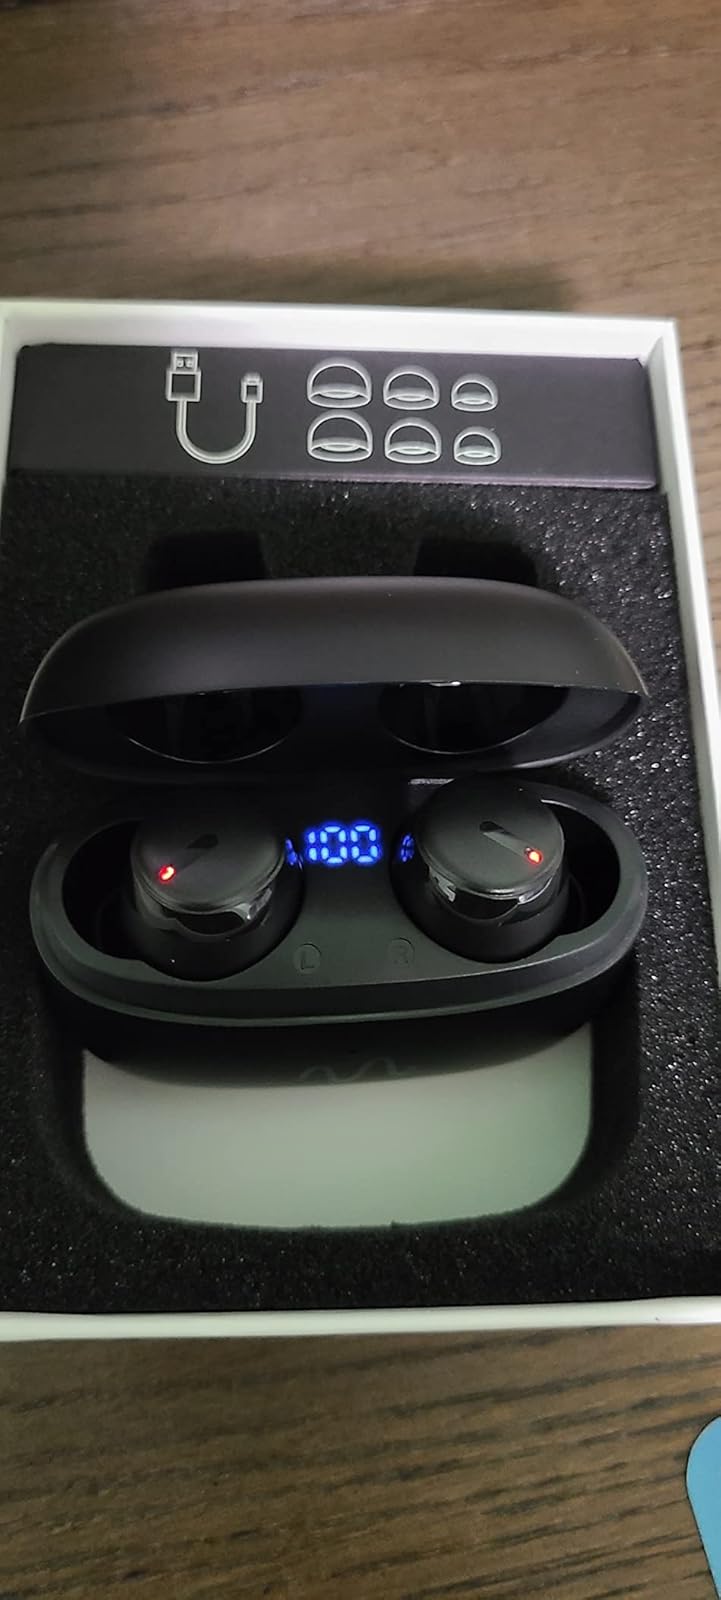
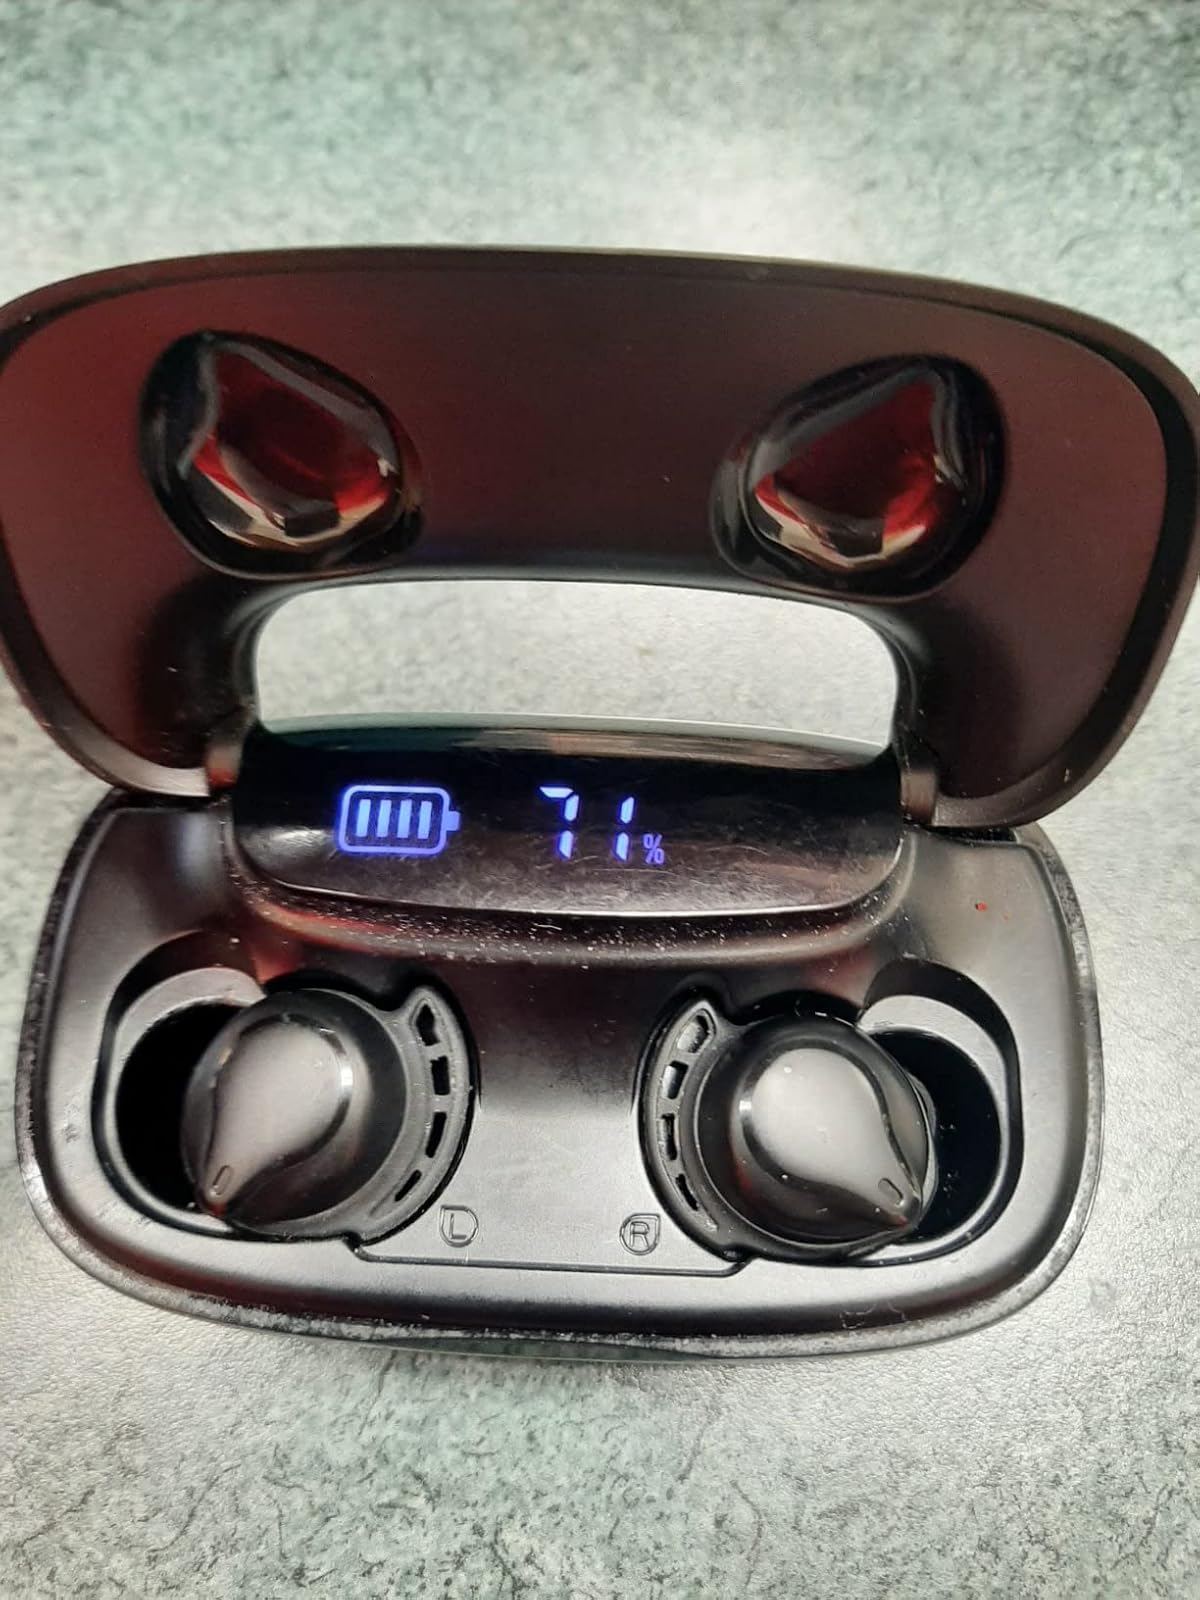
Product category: earbuds
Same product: no